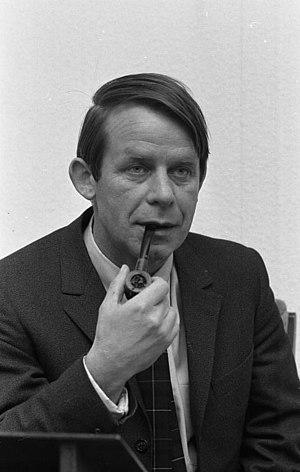
Siegfried Lenz, né le 17 mars 1926 à Lyck en Prusse-Orientale et mort le 7 octobre 2014 à Hambourg, est l'un des écrivains allemands les plus connus de la littérature de l'après-guerre et d'aujourd'hui, et un scénariste allemand. Il est l'auteur de quatorze romans et de nombreux recueils de courtes histoires, d'essais et de pièces radiophoniques ou théâtrales. Il a obtenu le Prix Goethe à Francfort-sur-le-Main en 1999.